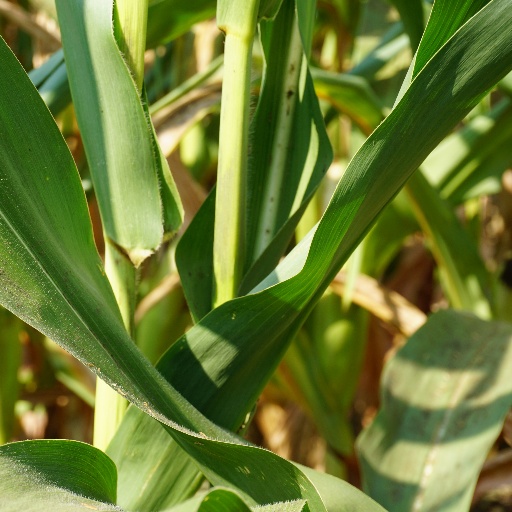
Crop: maize; corn